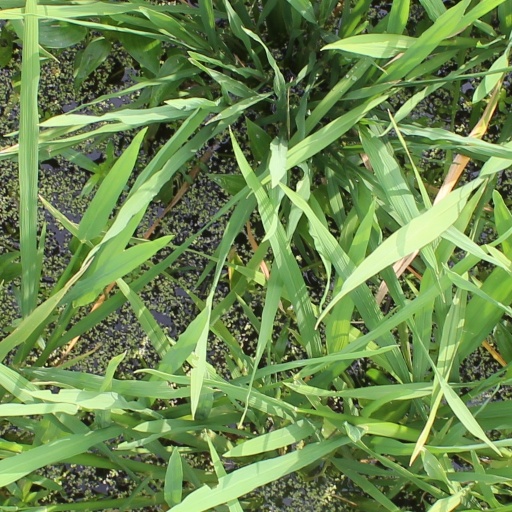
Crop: rice